Pre-lit tree

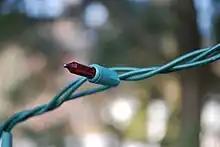
Closeup of a mini light usually found on pre-lit trees

The U.S. Consumer Product Safety Commission (CPSC) has advised people to look for and eliminate potential dangers from holiday lights and decorations that could lead to fires and injuries. Each year, hospital emergency rooms treat about 1,300 people for injuries related to holiday lights and 6,200 people for injuries related to holiday decorations and Christmas trees.